Railway Station Bananal

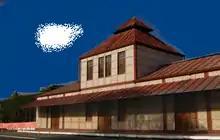

The Railway Station Bananal building is located in the historical and tourist city of Bananal in São Paulo State, Brazil. Built in 1888, it is the only specimen of steel construction in the Americas that was imported from Belgium.